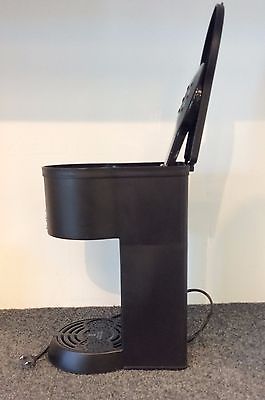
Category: coffee maker